Macedonian nationalism

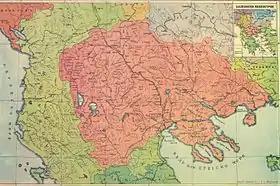
Map of Macedonia on the basis of an earlier publication in the newspaper "Македонский Голосъ" by the Saint Petersburg Macedonian Colony, the map was part of the Memorandum of Independence of Macedonia in 1913.

The first major manifestation of ethnic Macedonian nationalism was the book On Macedonian Matters, published in Sofia in 1903 by Krste Misirkov. In the book Misirkov advocated for affirmation of the Macedonians as a separate people. Misirkov considered that the term "Macedonian" should be used to define the whole Slavic population of Macedonia, obliterating the existing division between Greeks, Bulgarians and Serbians. The adoption of a separate "Macedonian language" was also advocated and he outlined an overview of the Macedonian grammar and expressed the ultimate goal of codifying the language and using it as the language of instruction in the education system. The book was written in the dialect of central Macedonia (Veles-Prilep-Bitola-Ohrid) which was proposed by Misirkov as the basis for the future language, and, as Misirkov says, a dialect which is most different from all other neighboring languages (Bulgarian and Serbian).